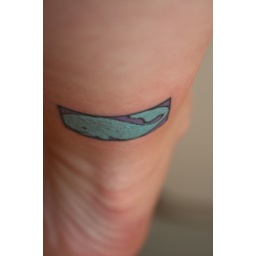
or big fish in a little box